Ujjain

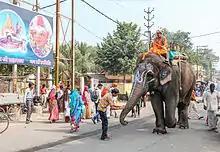
Harsiddhi Marg in Ujjain

The Paramaras (9th-14th century CE) built the City of Ujjain and shifted the region's capital from Ujjain to Dhar. Mahmud of Ghazni sacked the city and forced it to pay tribute during his invasion in India. In 1235 CE, Iltutmish of the Delhi Sultanate plundered the city. With the decline of the Paramara kingdom, Ujjain ultimately came under Islamic rule, like other parts of north-central India. The city continued to be an important city of central India. As late as the time of the Mughal vassal Jai Singh II (1688-1743), who constructed a Jantar Mantar in the city, Ujjain was the largest city and capital of the Malwa Subah. The city continued to be developed during Muslim rule, especially under the Delhi Sultanate and the Mughal Empire. It was used as an important military headquarters.